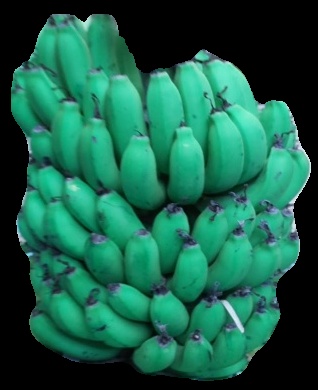
Variety: pachbale
Grade: grade2